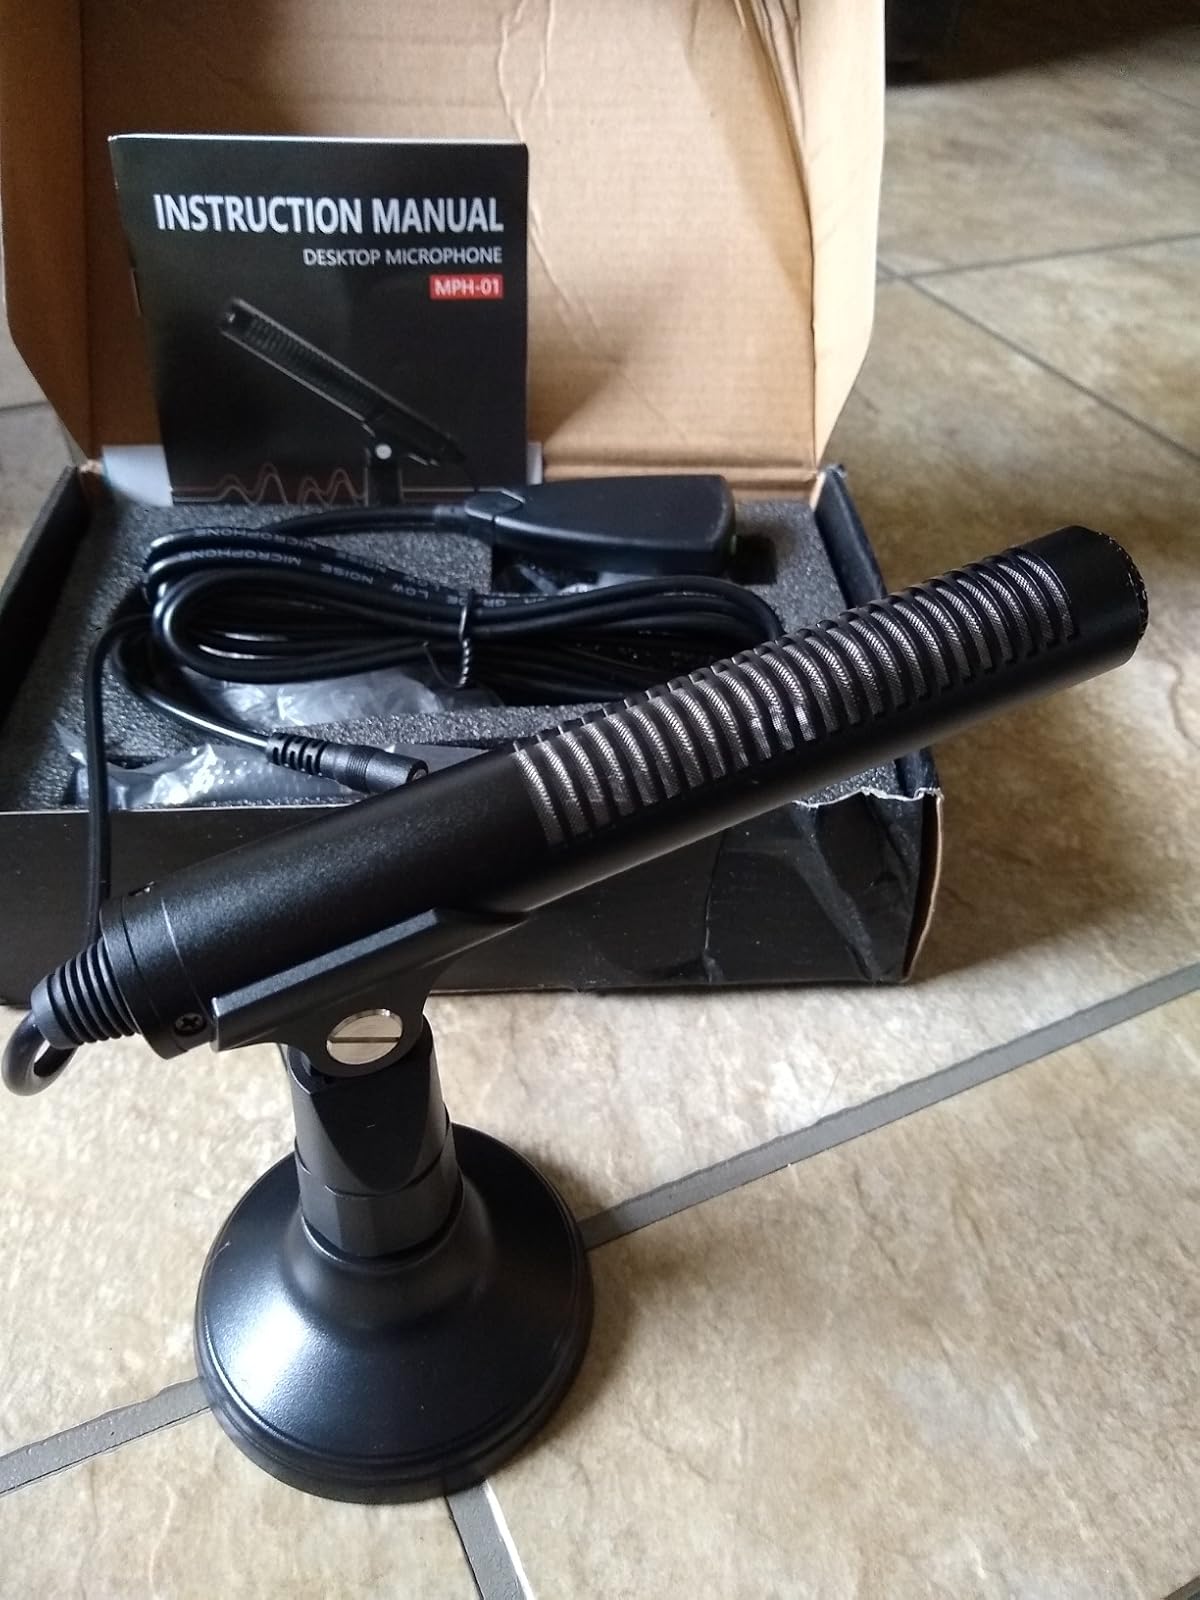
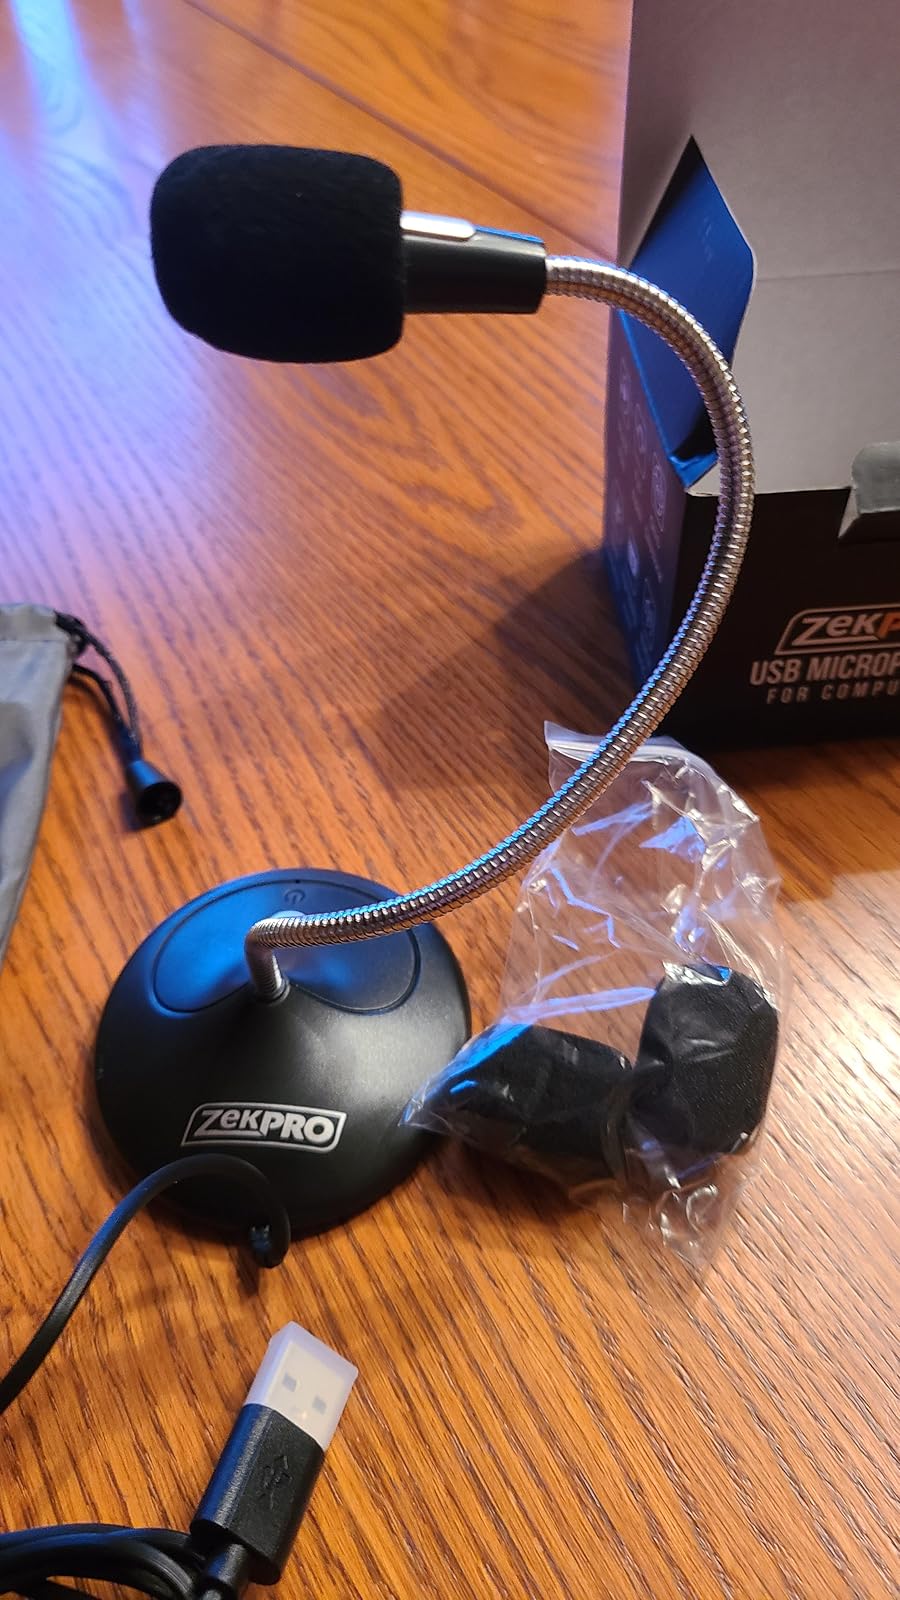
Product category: microphone
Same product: no